Devil Survivor 2: The Animation

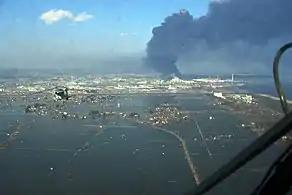
Director Seiji Kishi compared the destruction depicted in the anime to the 2011 Tōhoku earthquake and tsunami which struck Japan.

"Devil Survivor 2: The Animation" was produced by the Bridge animation studio of Japan using a team henceforth known as the "Devil Survivor 2: The Animation" Committee. The series was directed by veteran anime director Seiji Kishi best known for directing the anime adaptation of Atlus's 2008 video game "Persona 4". During production, Kishi remarked that the calamity of which the story describes was reminiscent of the 2011 Tōhoku earthquake and tsunami. He also praised the animated depictions of Suzuhito Yasuda's character designs. Makoto Uezu was selected as both the script writer and series composer for the anime. In an interview, Uezu commented that he had been a huge fan of the "Megami Tensei" series since his childhood and that his interests in the occult and electronic technology aided in the composition. Uezu further remarked that the story followed a "hard path" whereby the heroes were forced into making difficult choices at key points in the plot whilst the characters simultaneously explored sensitive issues related to human ethics and morality.